Open Flemish Liberals and Democrats

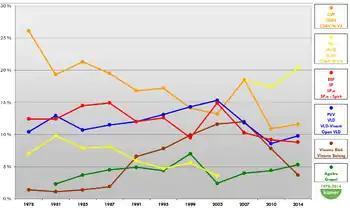
The main six Flemish political parties and their results for the Chamber of Representatives. From 1978 to 2014, in percentages for the complete 'Kingdom'.

The party is a member of the Liberal International, which was co-chaired by Annemie Neyts, member of Open VLD.